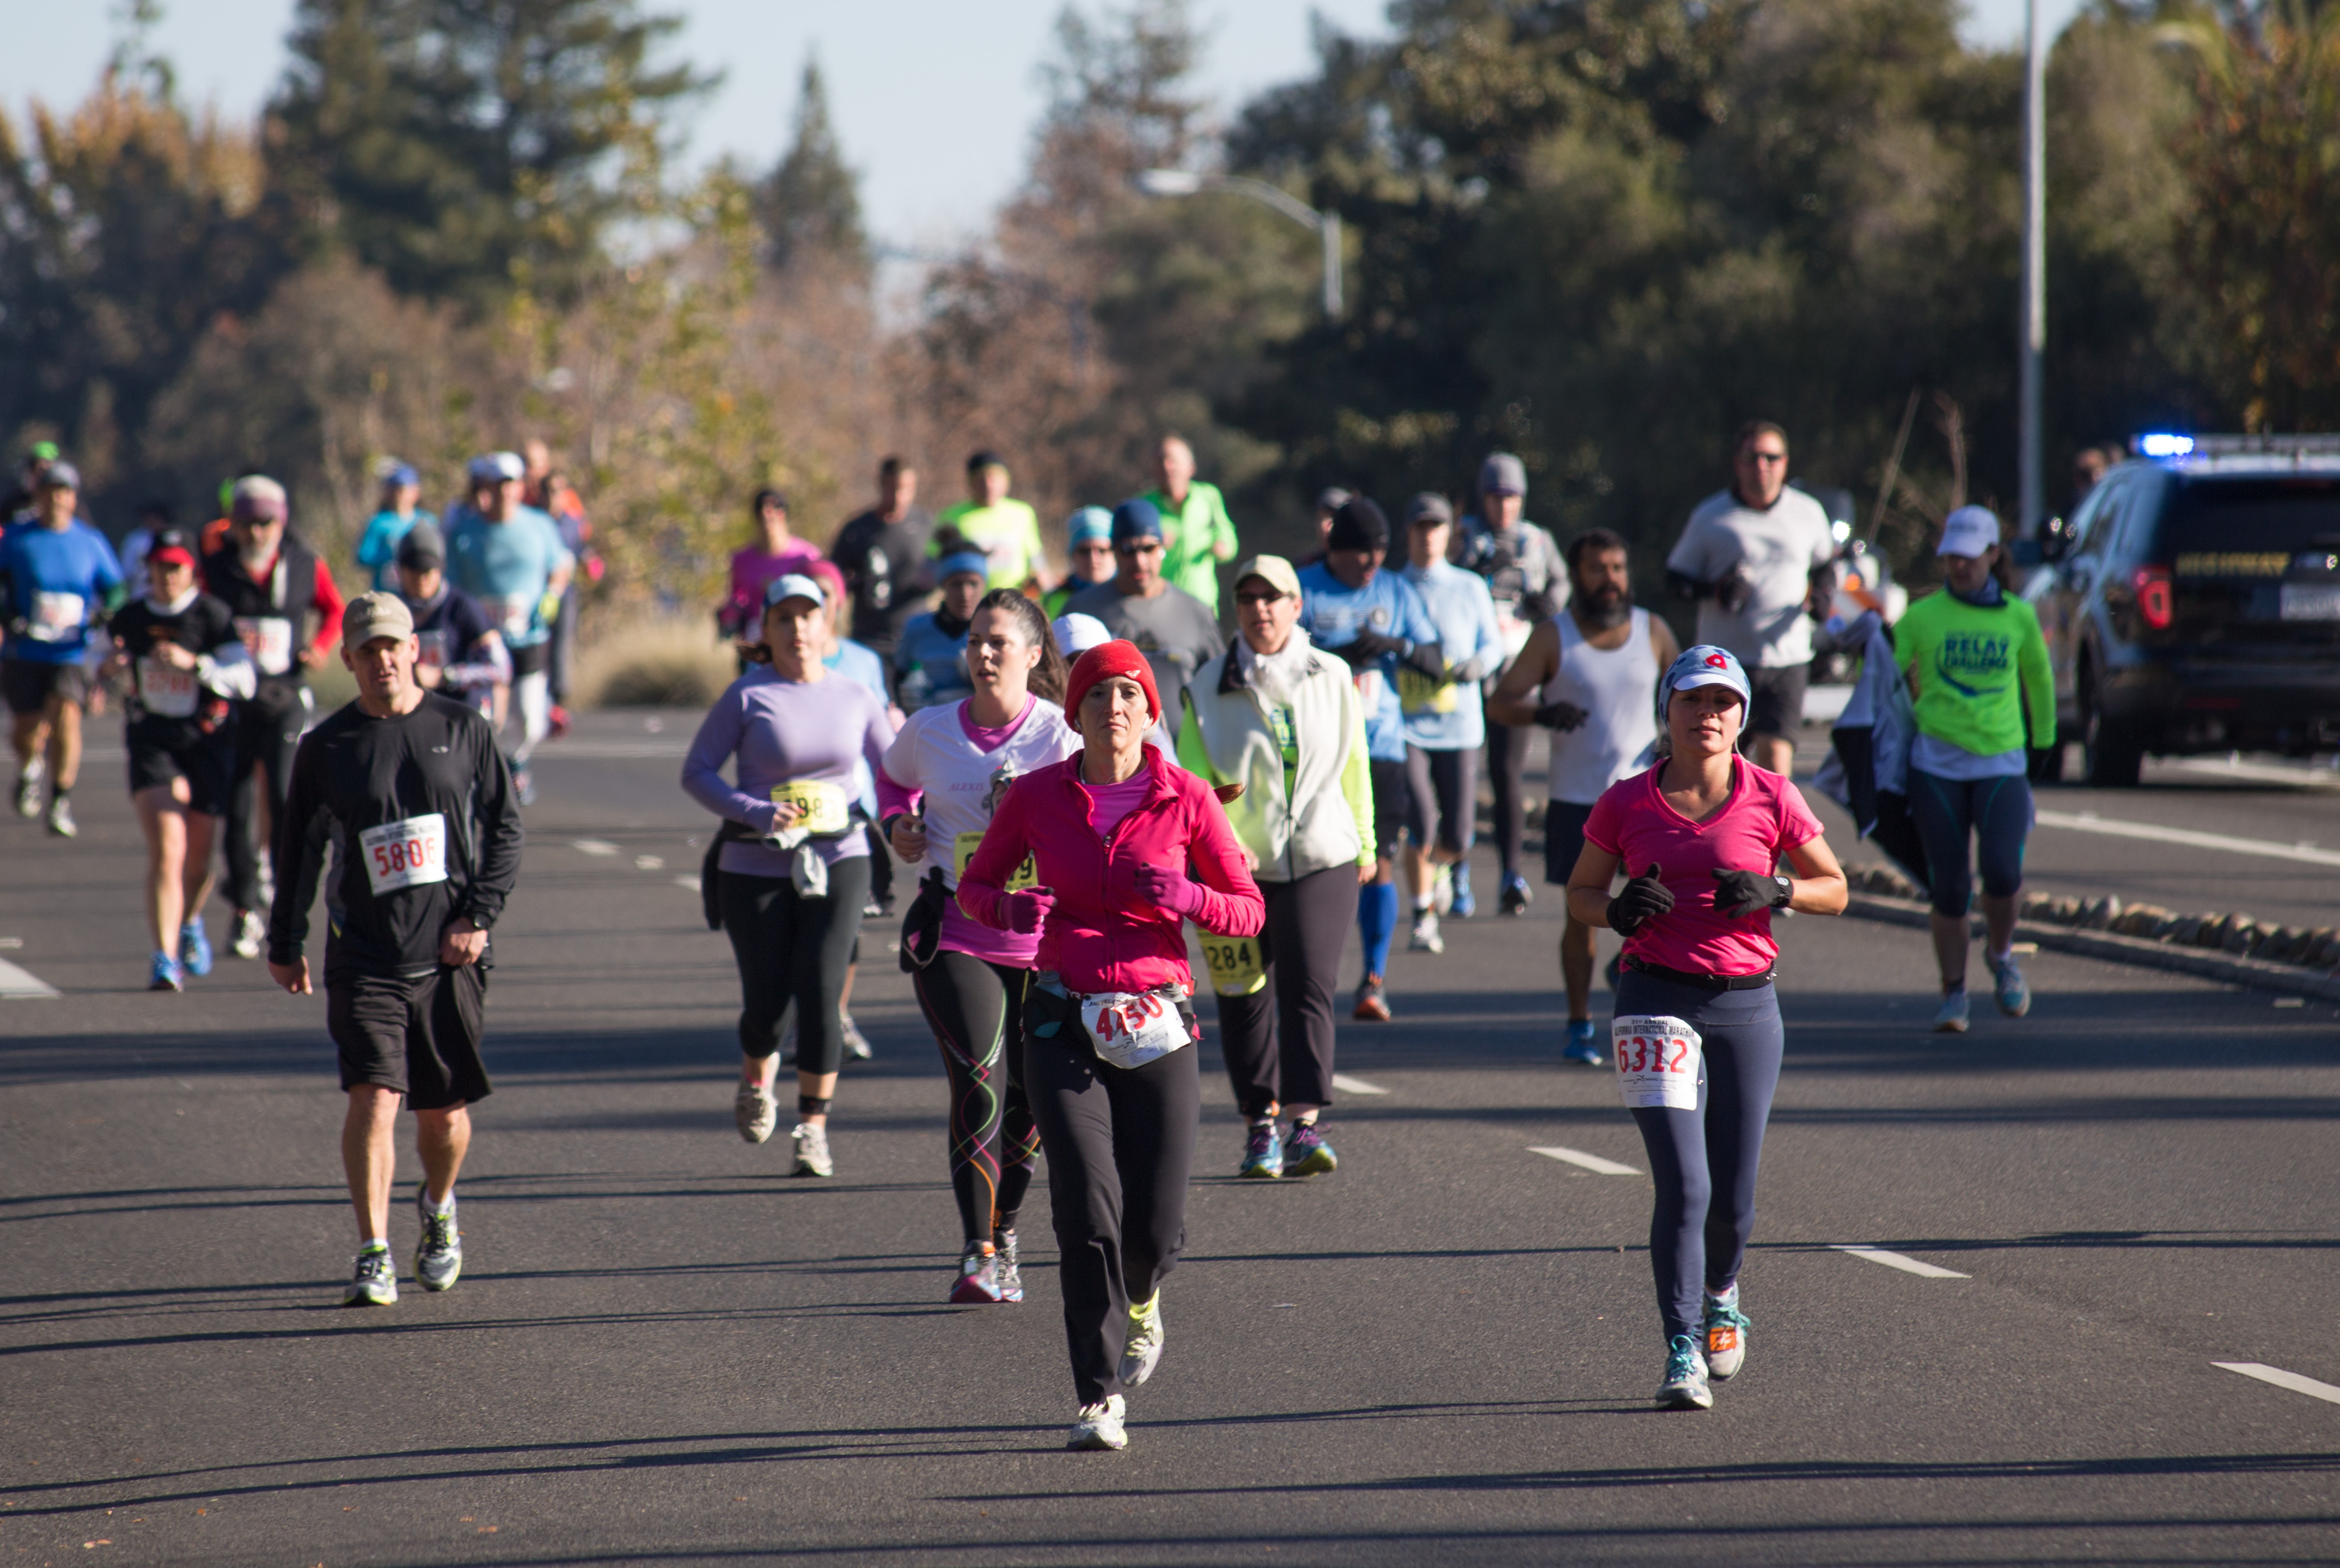
person, running, recreation, race, marathon, sports, endurance, athletics, physical exercise, outdoor recreation, human action, individual sports, track and field athletics, long distance running, half marathon